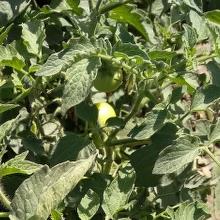
Crop: Tomato
Condition: healthy-leaf